Fred Terry

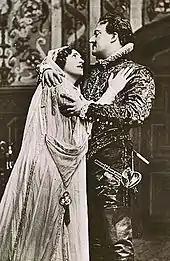
Julia Neilson and Terry in "Henry of Navarre", 1909

Terry's sister Kate was a very successful actress until her marriage and retirement from the stage in 1867, and his sister Ellen became the greatest Shakespearean actress of her time. His great-nephew (Kate's grandson), John Gielgud, became one of the twentieth century's most respected actors. Terry was educated in London, France and Switzerland.